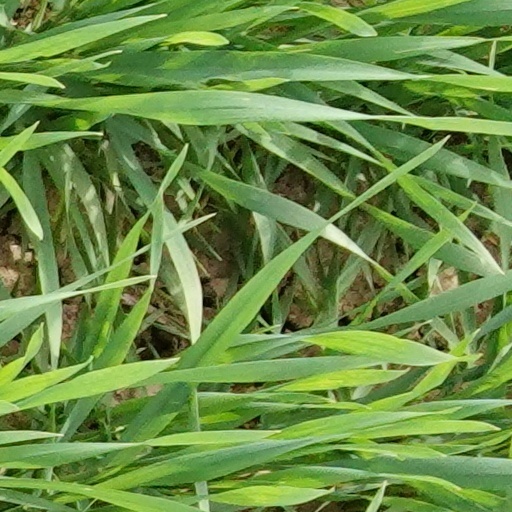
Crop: wheat